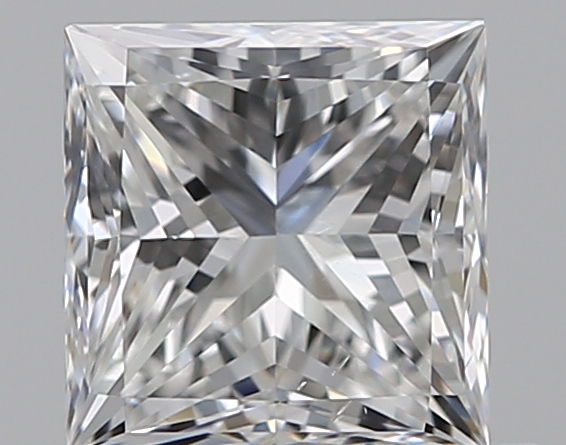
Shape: princess
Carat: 0.7
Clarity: VS2
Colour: F
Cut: EX
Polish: EX
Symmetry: VG
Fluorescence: N
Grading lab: GIA
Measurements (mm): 4.83 x 4.72 x 3.47